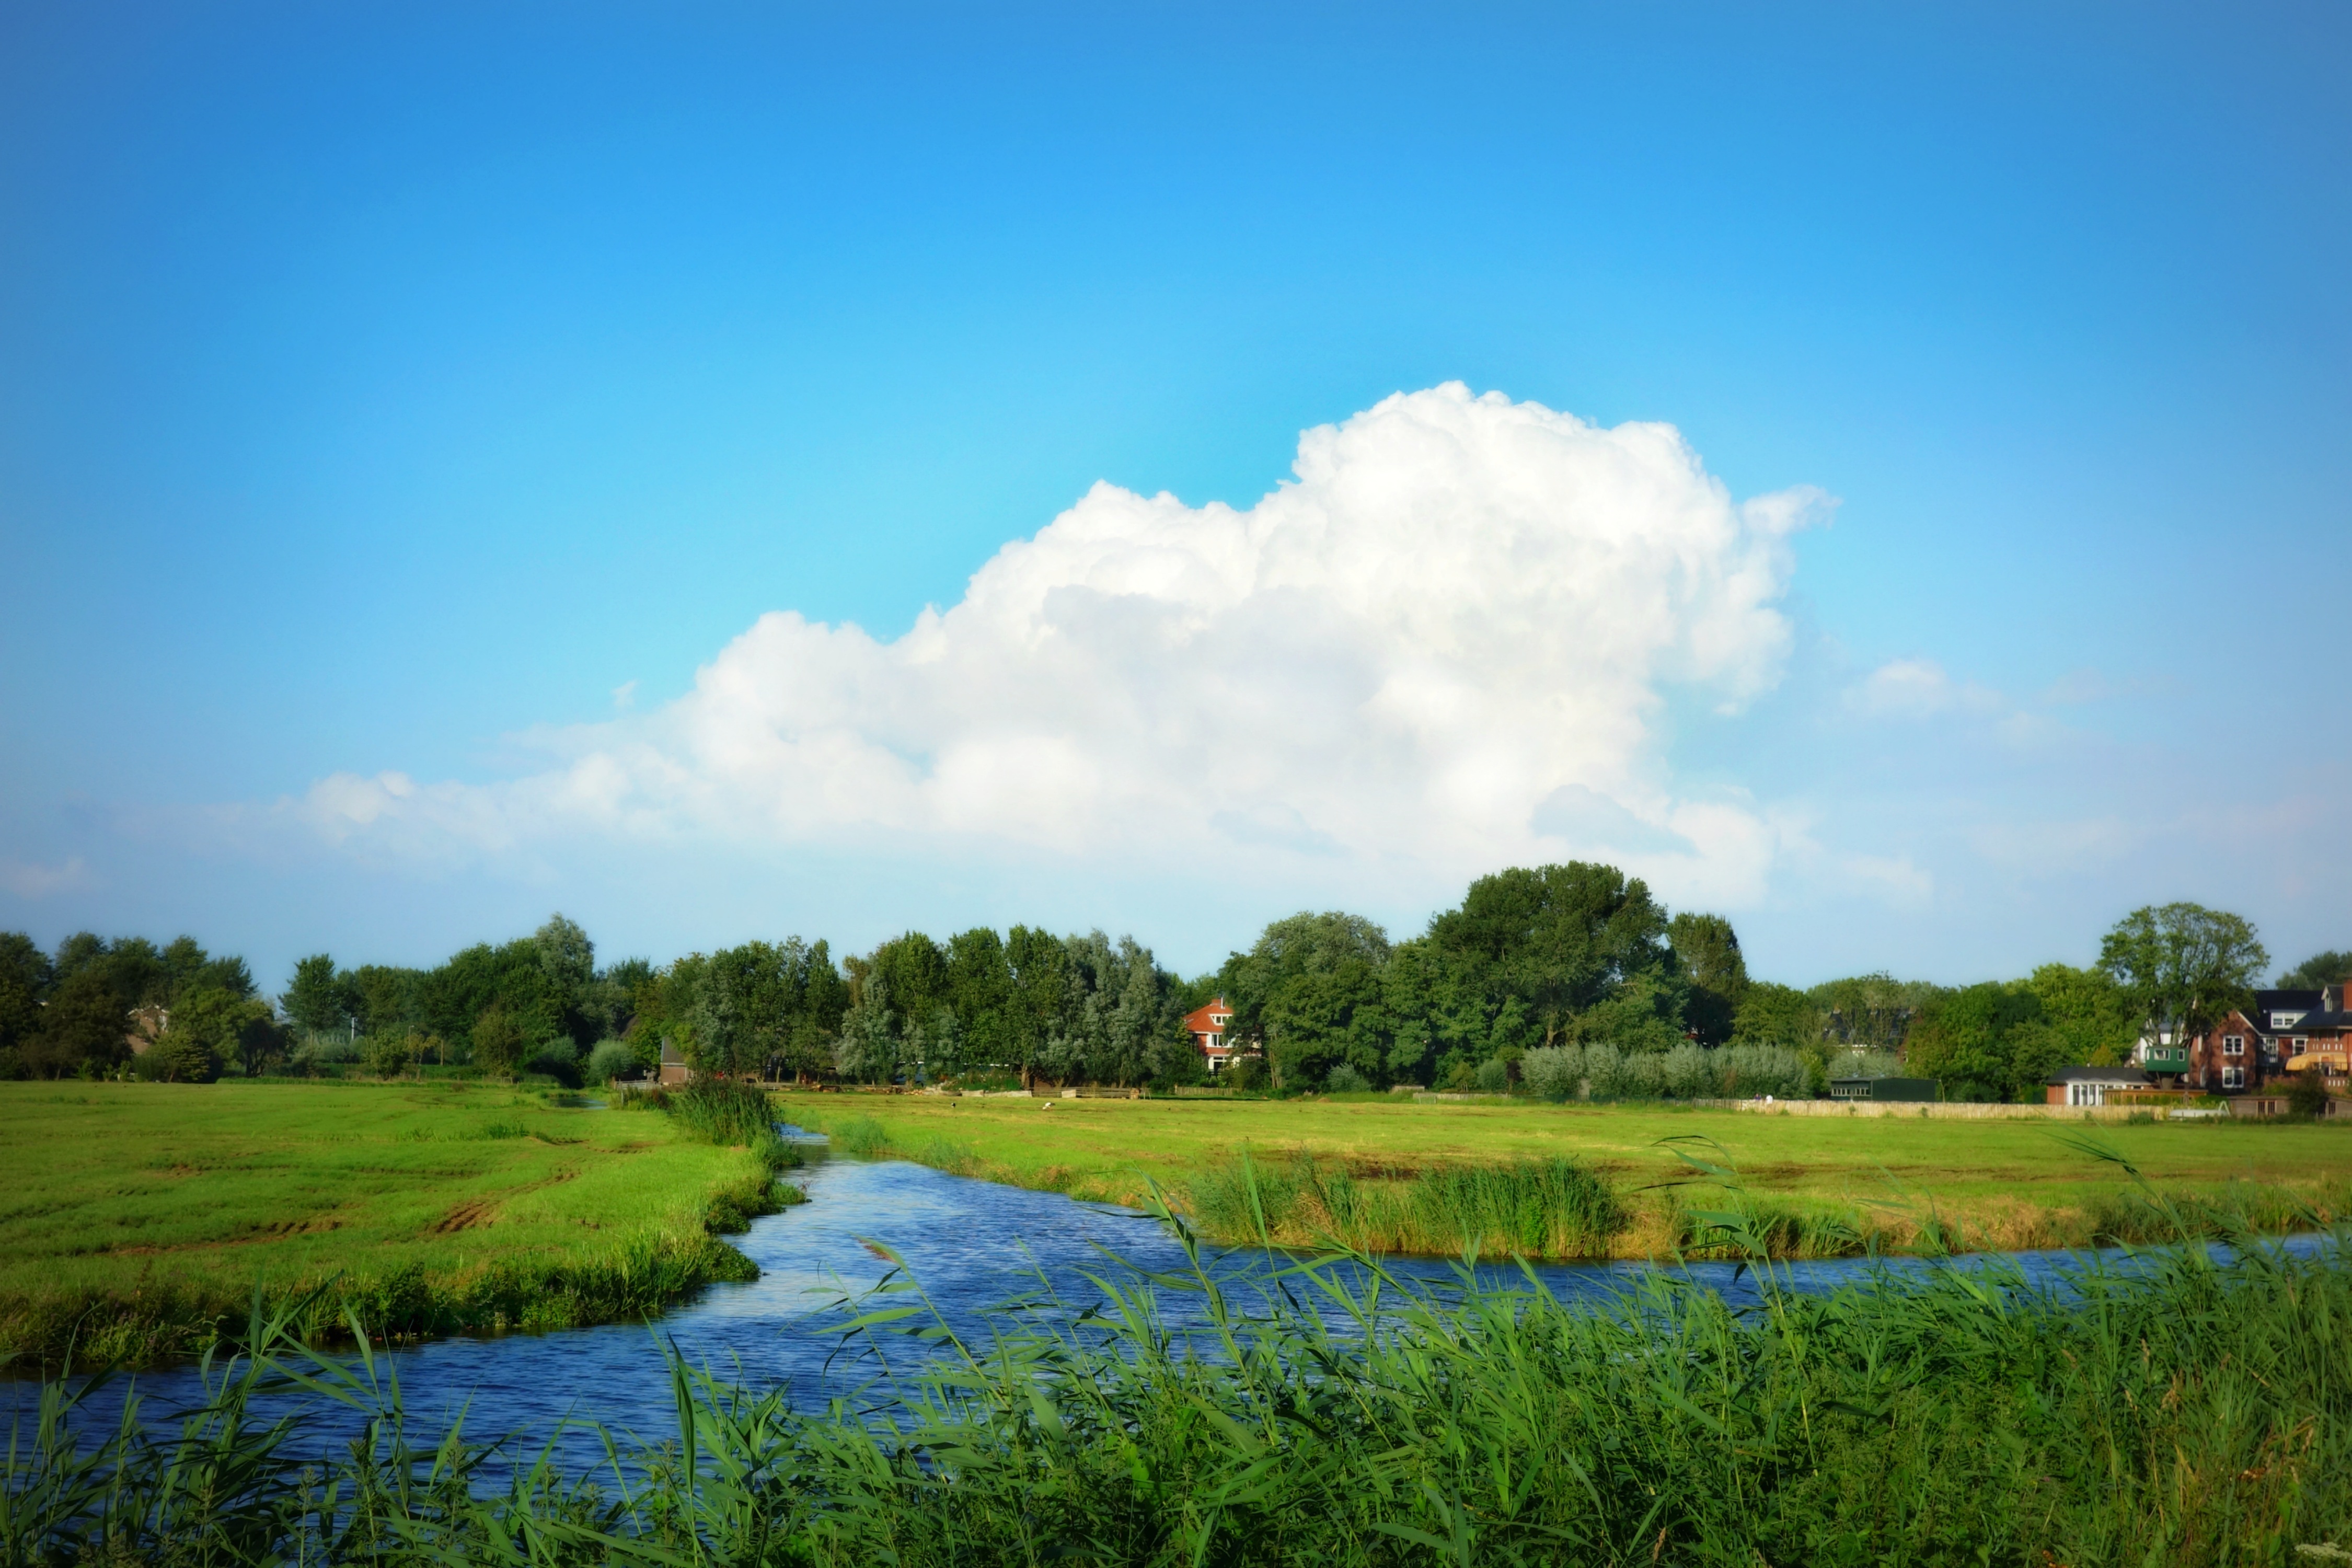
landscape, grass, horizon, marsh, cloud, structure, sky, field, lawn, meadow, prairie, summer, rural, reflection, pasture, agriculture, waterway, plain, golf course, golf club, holland, polder, grassland, wetland, habitat, ecosystem, green grass, dutch landscape, rural area, paddy field, natural environment, grass family, sport venue